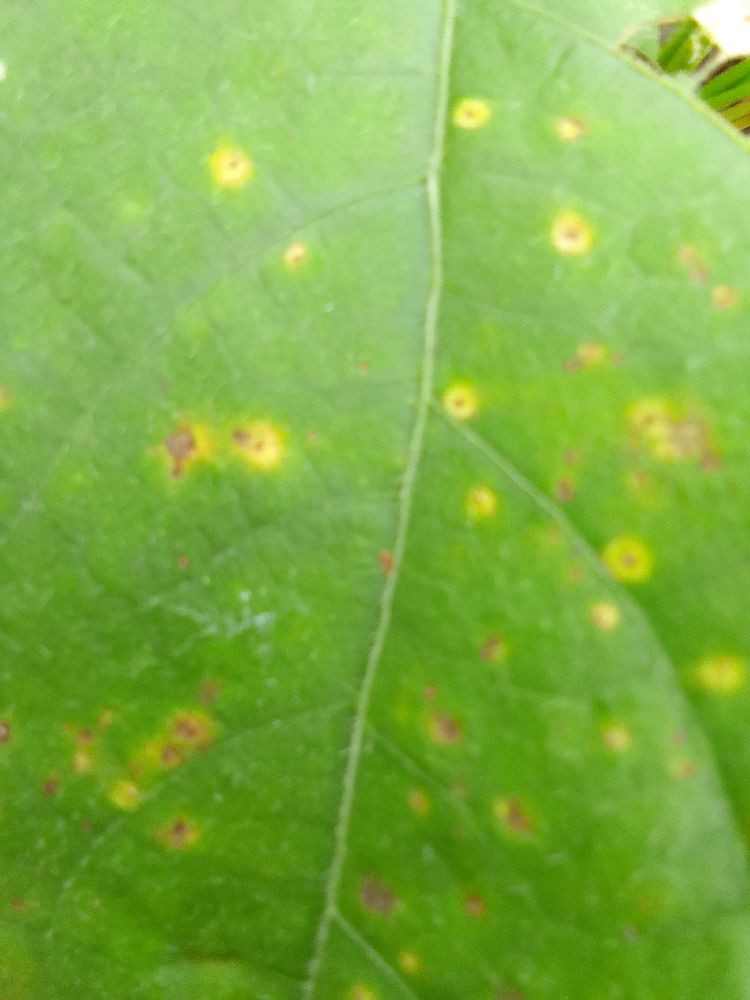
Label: rust